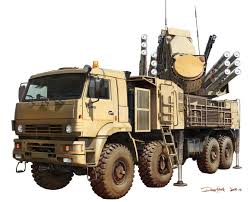
Label: Pantsir-S1